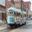
Label: streetcar